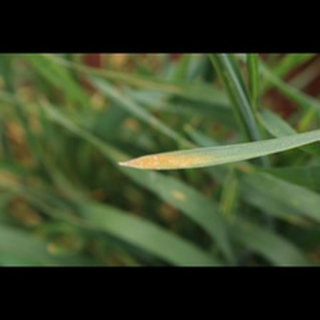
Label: wheat_brown_rust